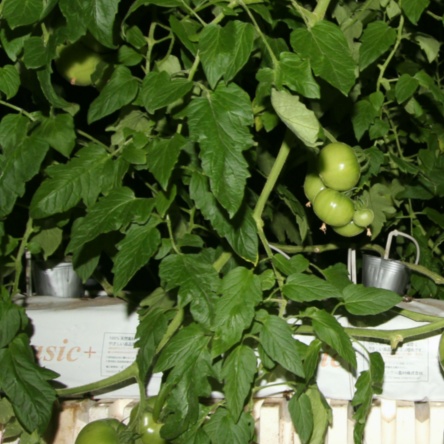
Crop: tomato